Arab Detroit

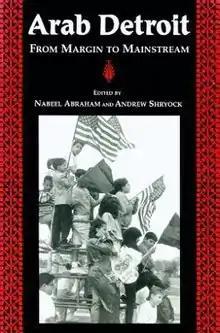
First edition cover

Arab Detroit: From Margin to Mainstream is a book published by Wayne State University Press in 2000, edited by Nabeel Abraham and Andrew Shryock. It discusses the Arab population in Metro Detroit.